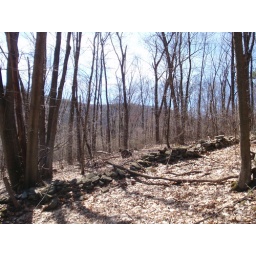
Up in the mountain forest, an old man-made pasture wall still stands